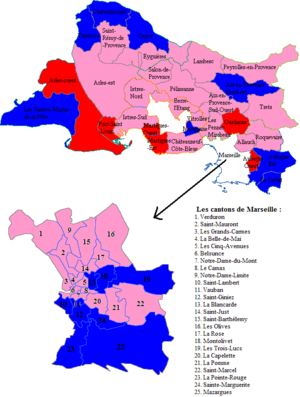
Couleurs politiques des cantons des Bouches-du-Rhône